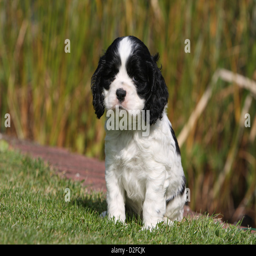
puppy sitting in a garden